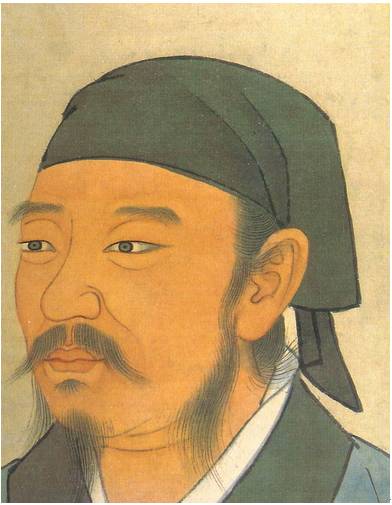
ซุนจื๊อ

ไฟล์:Portrait of Xun Zi.jpg|thumb|ซุนจื๊อ
ซุนจื๊อ () ราวปี 312–230 ก่อนคริสตกาล เป็นนักปรัชญาชาวจีน เป็นสานุศิษย์ของขงจื๊อเช่นเดียวกับเม่งจื๊อ เขาเป็นคนเมืองเชาซึ่งอยู่ทางตอนใต้ของมณฑลหูเป่ย กับมณฑลซันซี มีชื่อว่ากวง แต่เป็นที่รู้จักในชื่อ ซุน ชิง (Hsun Ching) พออายุได้ 50 ปี เดินทางไปศึกษาที่รัฐชี เขาบันทึกแนวคิดของเขาเป็นความยาว 32 บท
แนวคิดของเขาที่ปรากฏในหนังสือชื่อ "ซุนจื๊อ" เห็นว่า "ตามธรรมชาติแล้วมนุษย์ชั่วร้าย ซึ่งเกิดจากอารมณ์มีความต้องการอยากที่จะได้ เพื่อที่จะขจัดความชั่วร้าย มนุษย์จะต้องปฏิบัติตนอยู่ในกรอบแห่งข้อบังคับของสังคม ความดีงามและการศึกษาก็มีส่วนช่วยทำให้มนุษย์เป็นคนดีได้เช่นกัน"Quale, G.Robina : Eastern Civilization (Prentice Hall, Inc., Englewood Cliffs, New Jersey, 1975) P. 383 แนวคิดของเขาตรงกันข้ามกับเม่งจื๊อ โดยถ้าเปรียบเทียบเม่งจื๊อเป็นขาว ซุนจื๊อก็เป็นดำ นอกจากนี้เขายังปฏิเสธสิ่งที่เหลือเชื่อ ที่ไม่สามารถพิสูจน์ด้วยหลักเหตุและผล จัดได้ว่าเขาเป็นผู้ยกย่องความเป็นเหตุเป็นผลด้วยผู้หนึ่ง
== ดูเพิ่ม ==
* ลัทธิขงจื๊อ
== อ้างอิง ==
หมวดหมู่:นักปรัชญาชาวจีน